Gerard Piqué

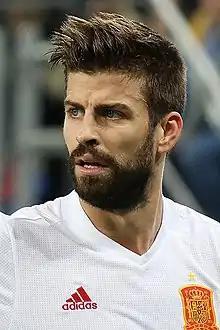
Piqué with Spain in 2017

Gerard Piqué Bernabeu (born 2 February 1987) is a Spanish former professional footballer who played as a centre-back. He is considered to be one of the best defenders of his generation and is one of the most decorated players with 37 trophies.